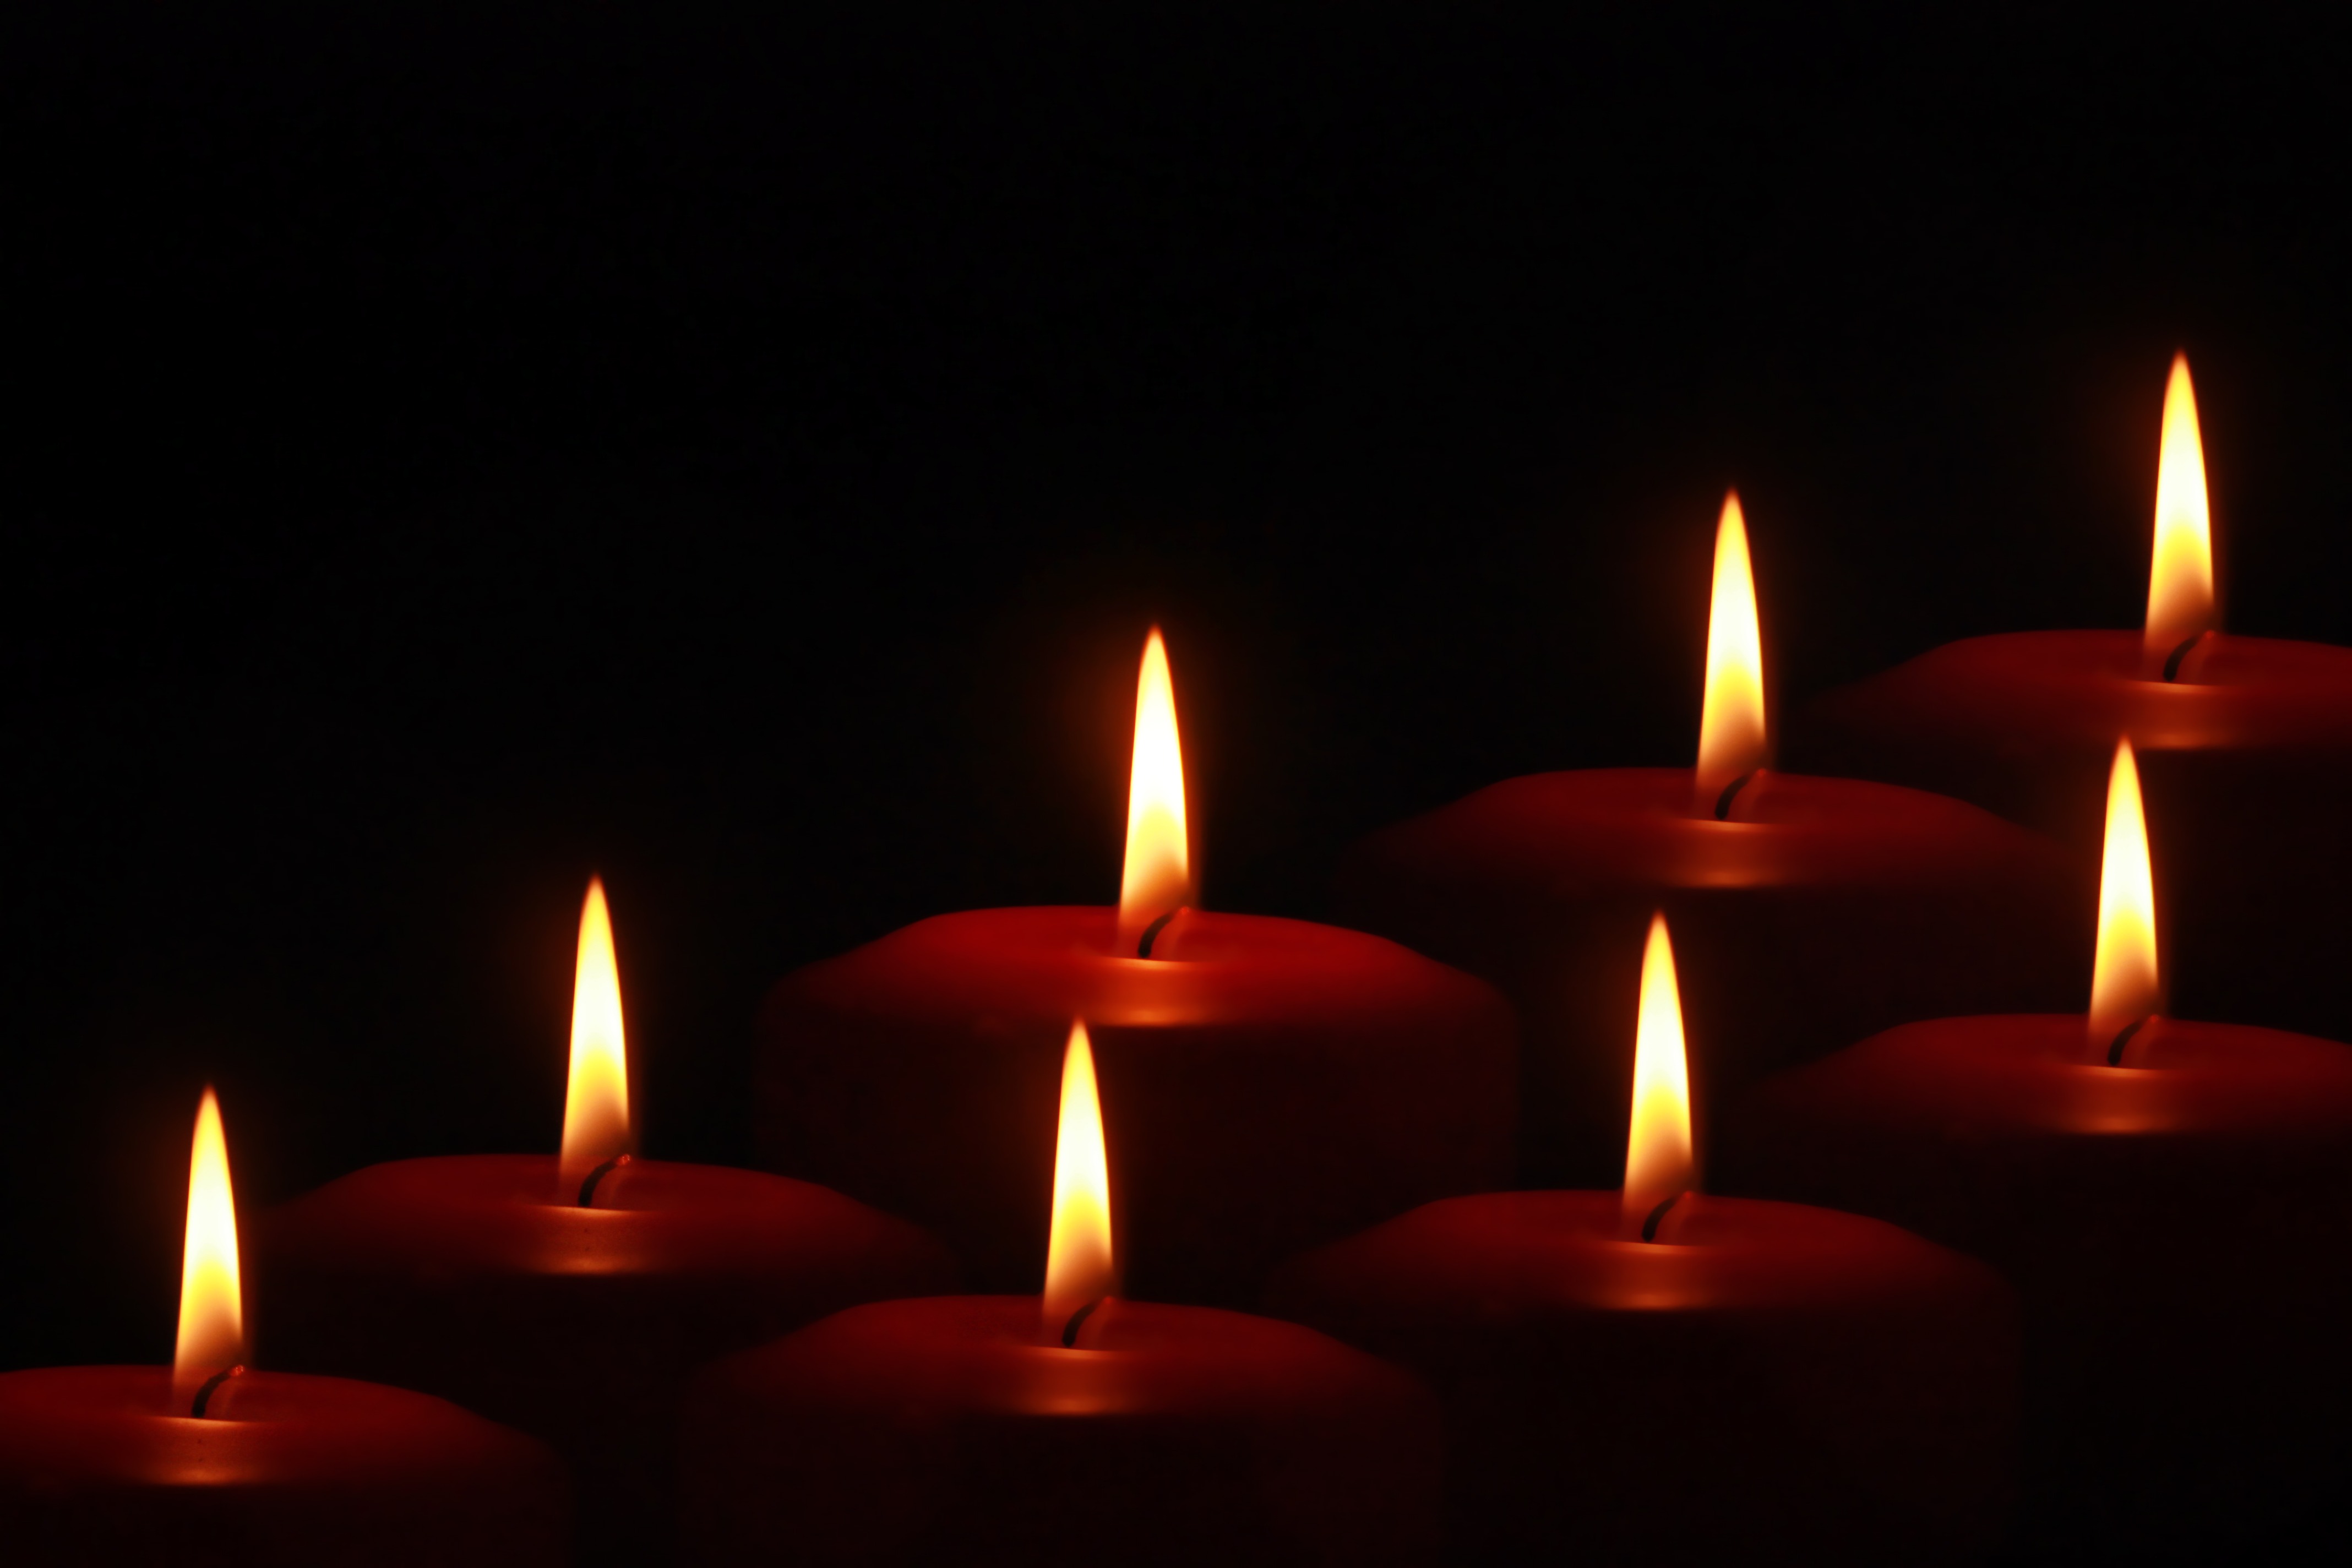
light, celebration, flame, fire, darkness, candle, christmas, lighting, map, advent, lights, candles, decorative, december, advent wreath, greeting, advent calendar, flameless candle, advent candles